Ákos Hudi

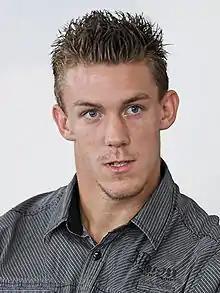
Ákos Hudi

Ákos Hudi (born 10 August 1991) is a Hungarian athlete specialising in the hammer throw. He won several medals in younger age categories including the silver at the 2010 World Junior Championships. In addition, he competed at the 2013 World Championships without qualifying for the final.